1860s in Western fashion

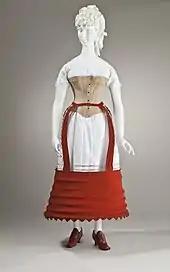
Feminine undergarments, including a linen chemise with cotton "broderie anglaise" and lace; a bustle cage crinoline made of wool twill, cotton plain weave with stamped grid pattern, cotton twill tape, cotton-braid-covered steel, and metal; and a cotton corset with cotton lace trim

As skirts became narrower and flatter in front, more emphasis was placed on the waist and hips. A corset was therefore used to help mold the body to the desired shape. This was achieved by making the corsets longer than before, and by constructing them from separate shaped pieces of fabric. To increase rigidity, they were reinforced with many strips of whalebone, cording, or pieces of leather. As well as making corsets more constricting, this heavy structure helped prevent them from riding up, or from wrinkling at the waist. Steam-molding also helped create a curvaceous contour. Developed by Edwin Izod in the late 1860s, the procedure involved placing a corset, wet with starch, on a steam heated copper torso form until it dried into shape. While tight lacing continued to be a hotly debated topic among moralists and physicians, most extreme descriptions came from male sexual fantasies.